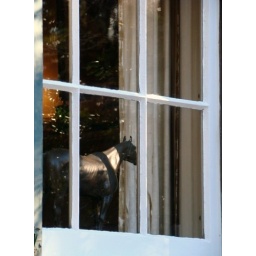
Pebble Hill Plantation horse statue in south window of main house